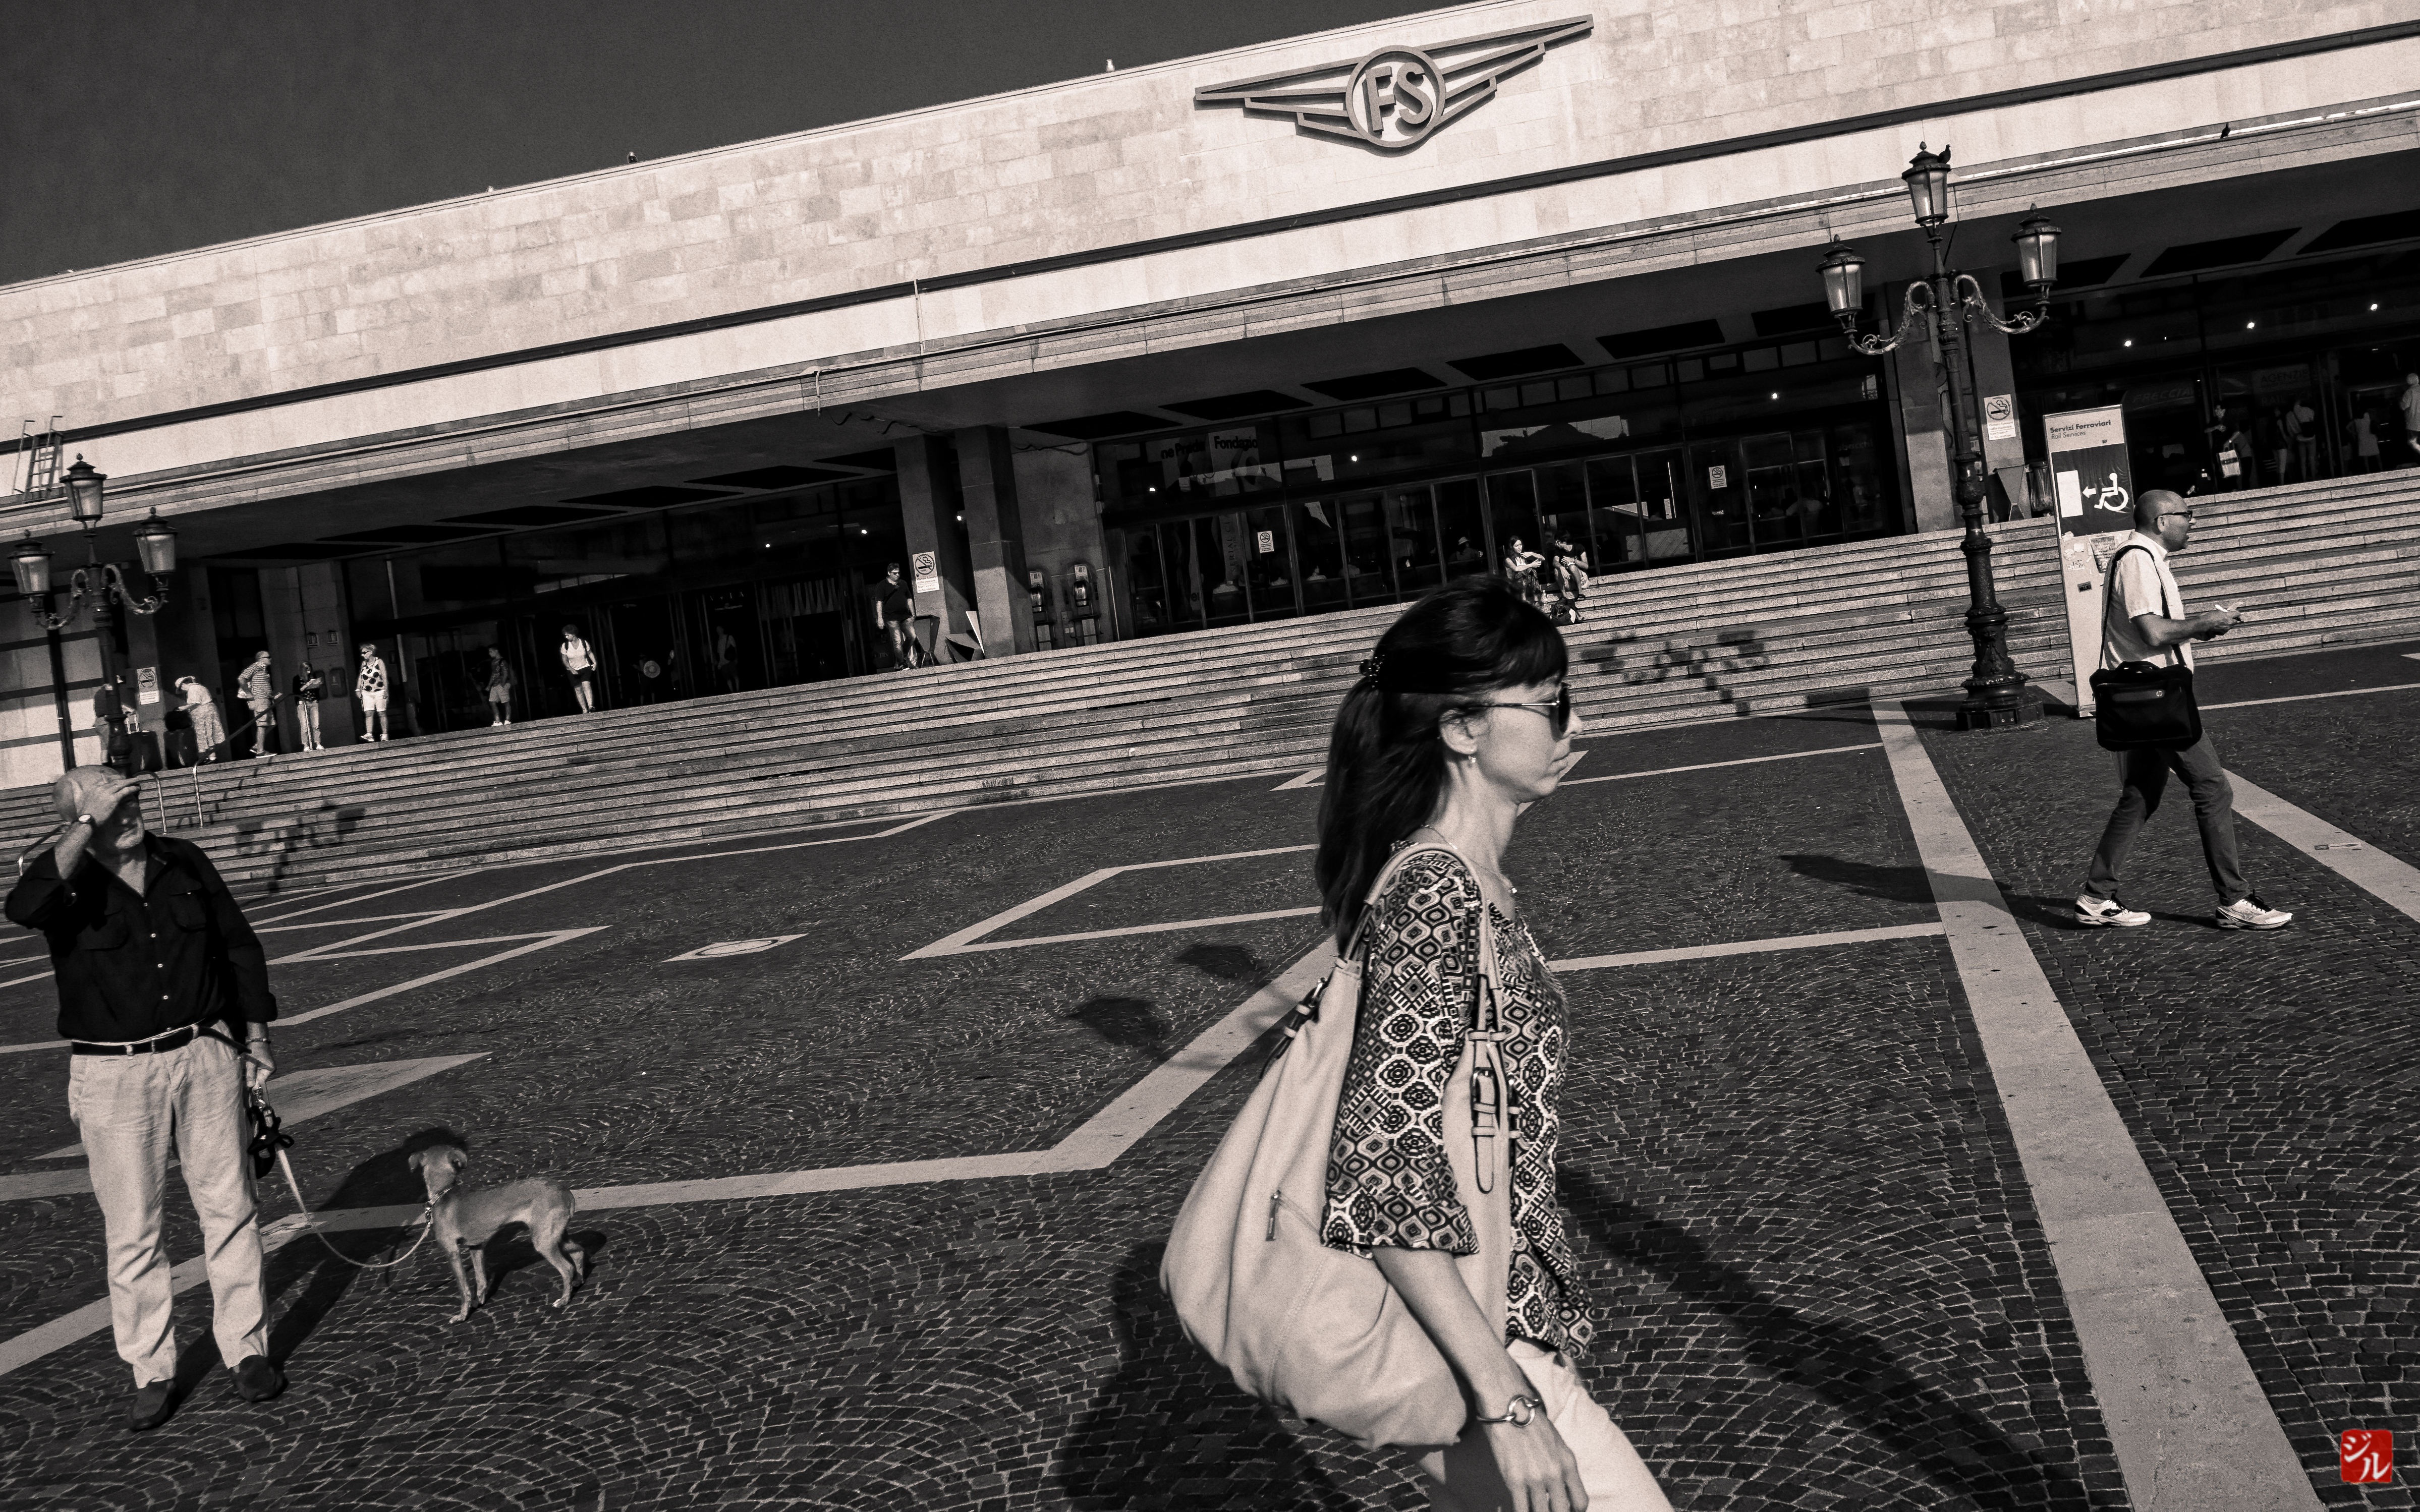
black and white, structure, road, white, street, crowd, black, monochrome, gare, infrastructure, photograph, rue, venise, venezia, santalucia, monochrome photography